Newall Glacier

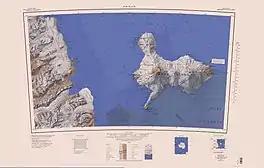
Wilson Piedmont Glacier in northwest of map

The Newall Glacier forms to the east of the Lacroix Glacier, which flows south into Taylor Valley.